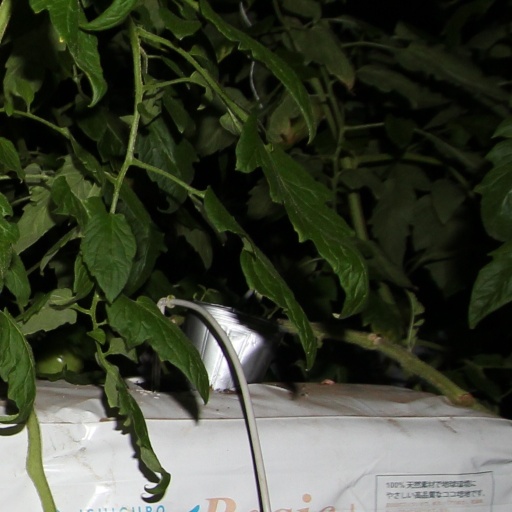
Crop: tomato